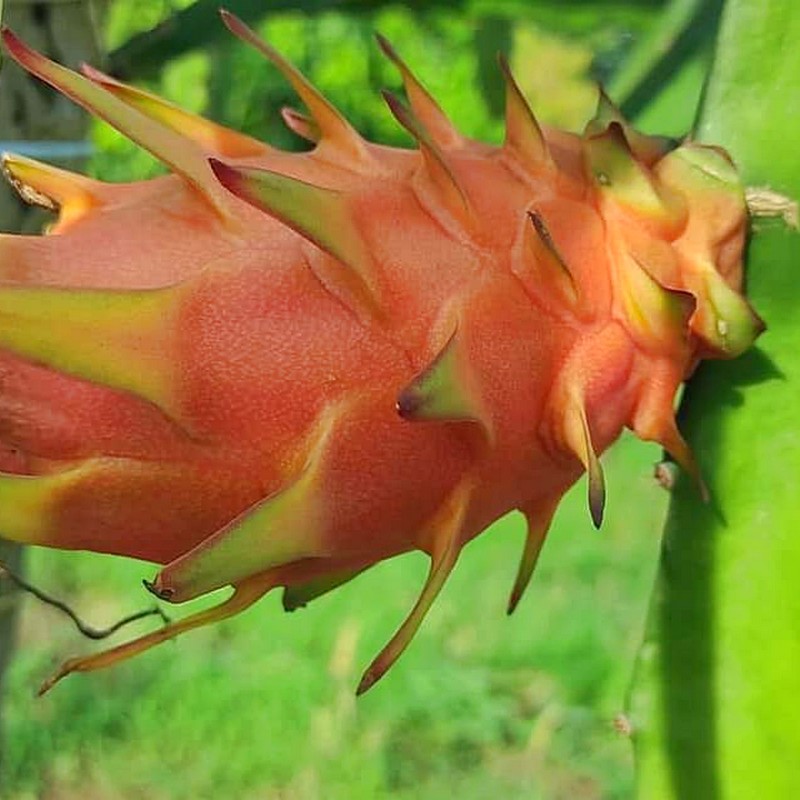
Label: Fresh Dragon Fruit